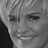
Emotion: happy